President of South Korea

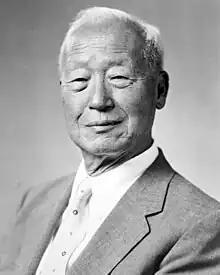
Syng-man Rhee, the first President of South Korea

Prior to the establishment of the First Republic in 1948, the Provisional Government of the Republic of Korea established in Shanghai in September 1919 as the continuation of several governments proclaimed in the aftermath of March First Movement earlier that year coordinated resistance against Japanese rule. The legitimacy of the Provisional Government has been recognized and succeeded by South Korea in the latter's original Constitution of 1948 and the current Constitution of 1987.